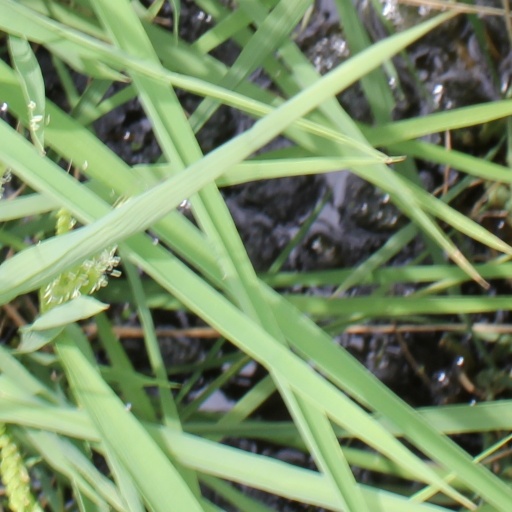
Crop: rice